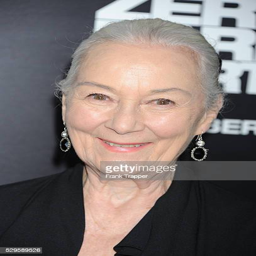
theatre actor arrives at the premiere of thriller film held